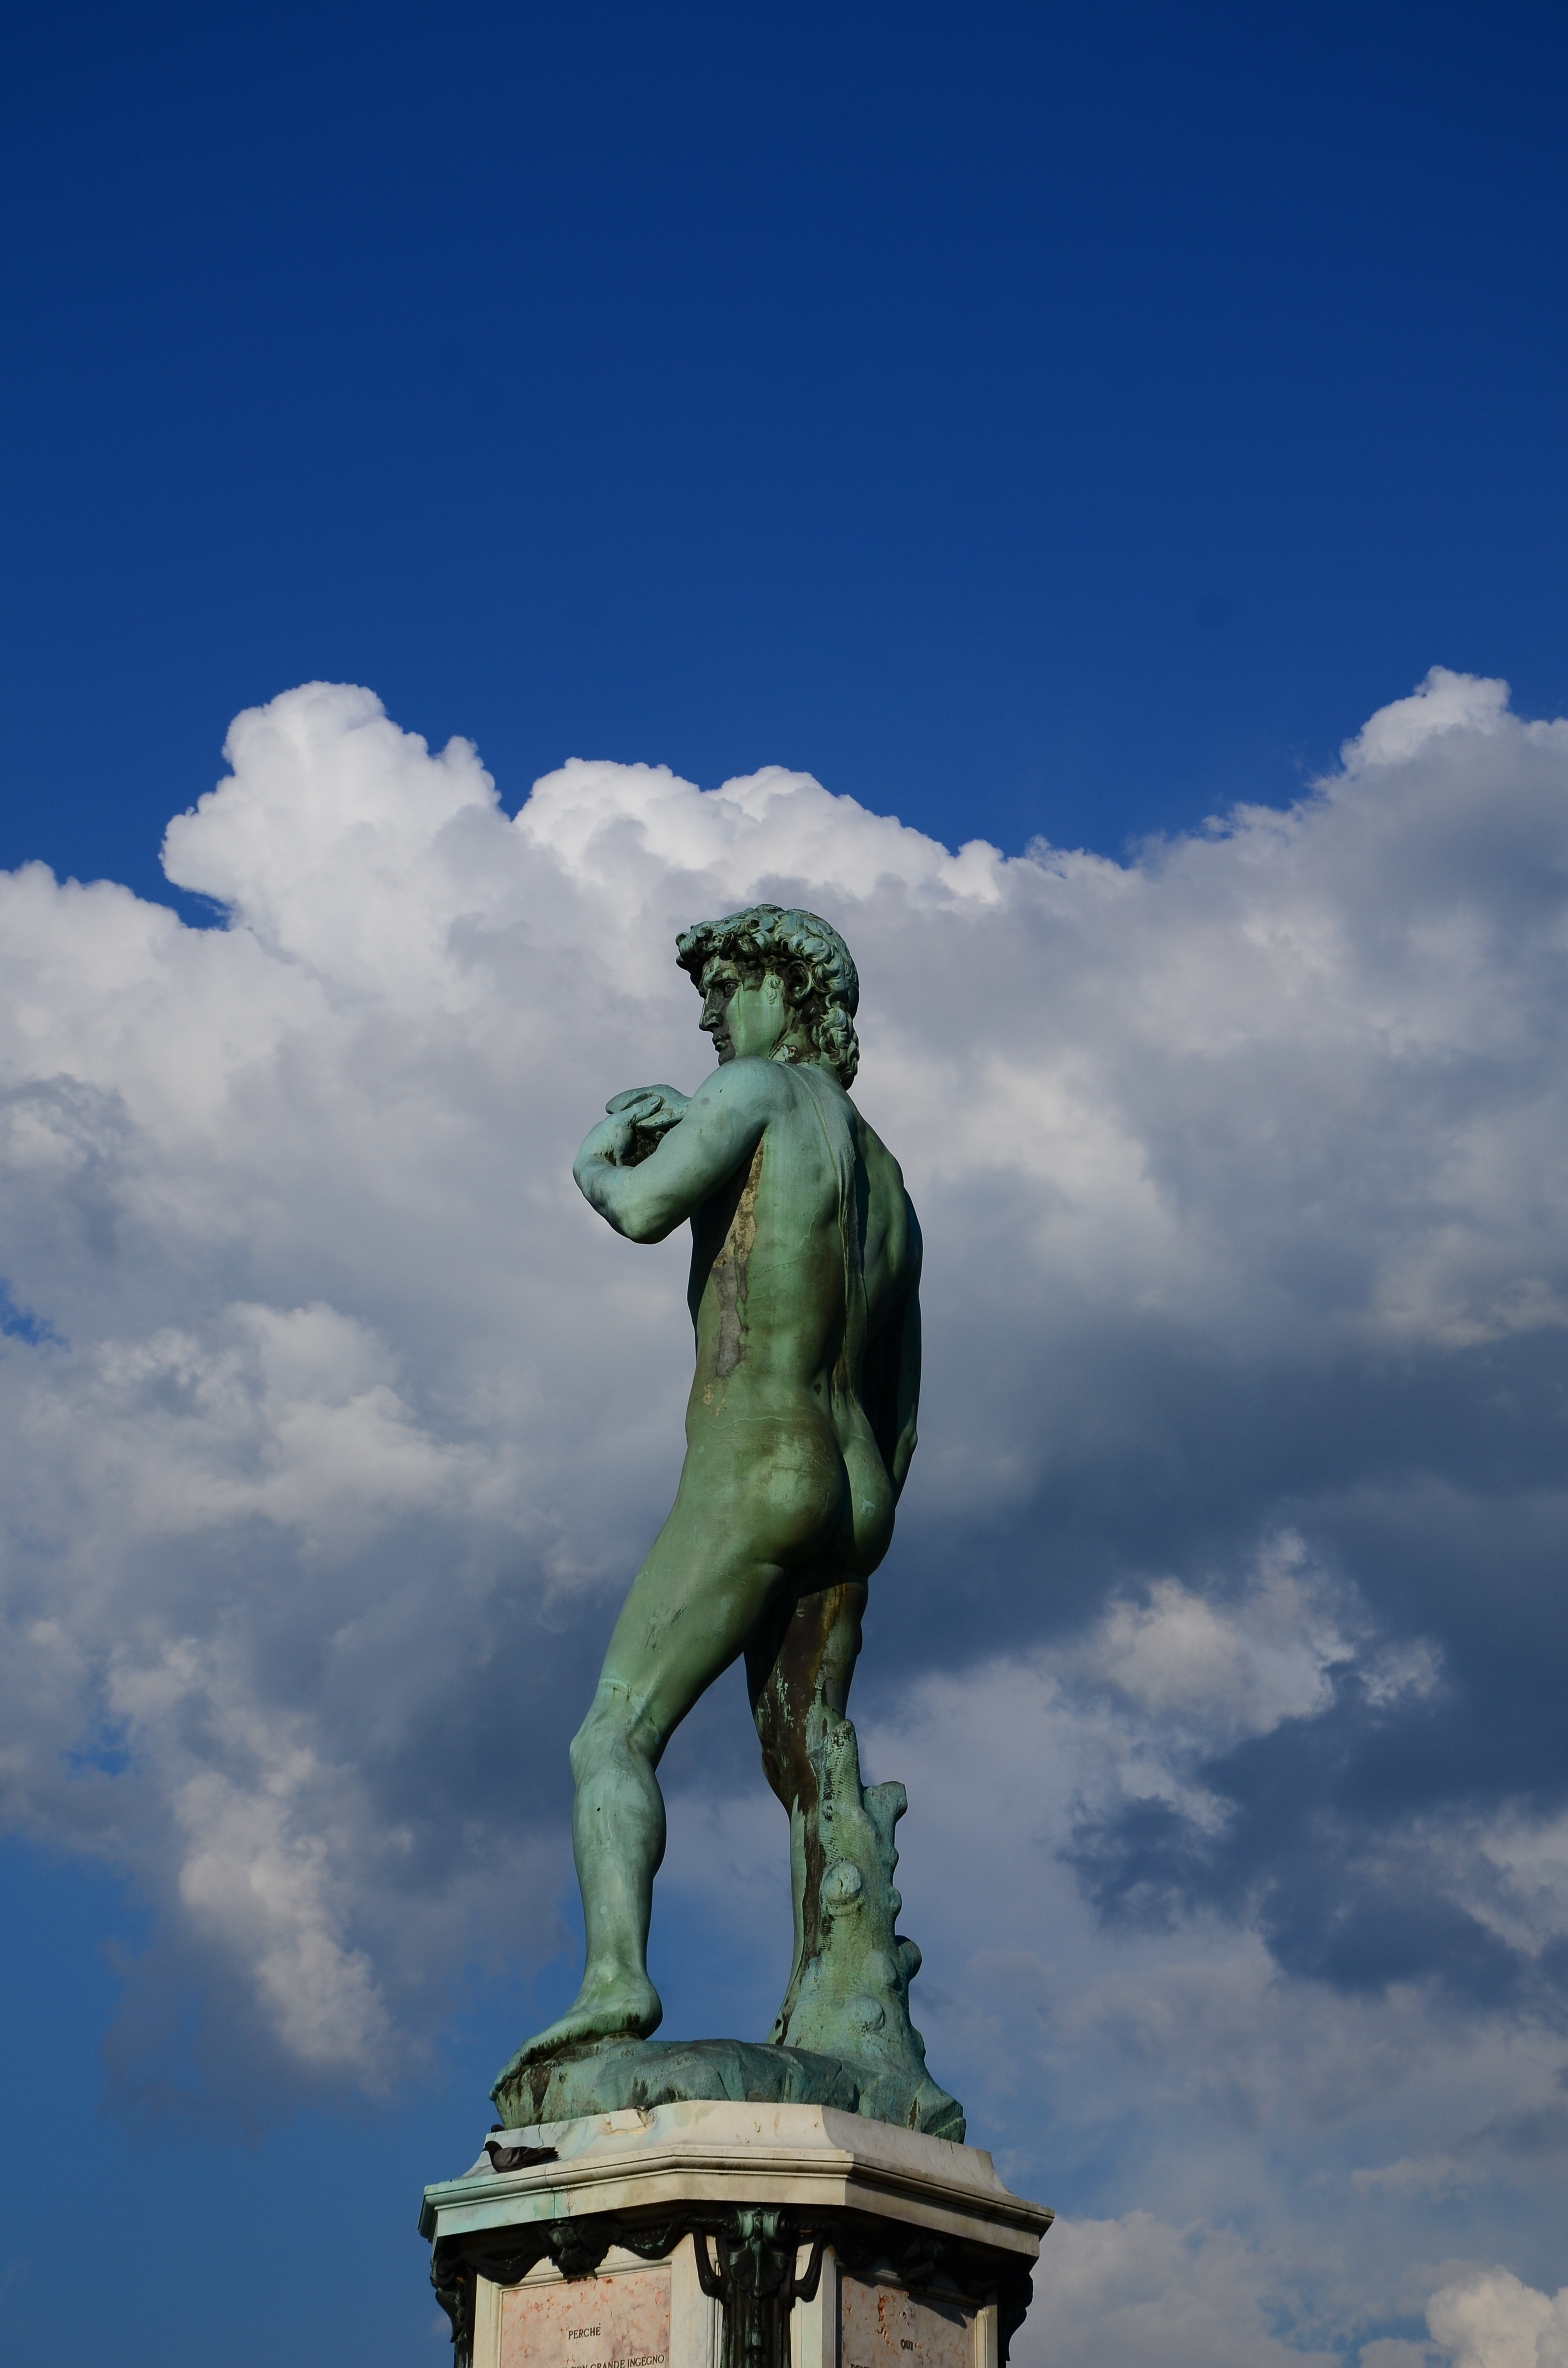
cloud, sky, monument, statue, landmark, tuscany, blue, sculpture, art, marble, famous, michelangelo, florence, italian, firenze, masterpiece